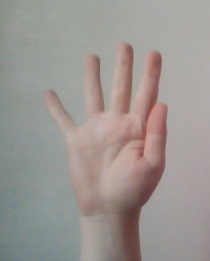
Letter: sheen